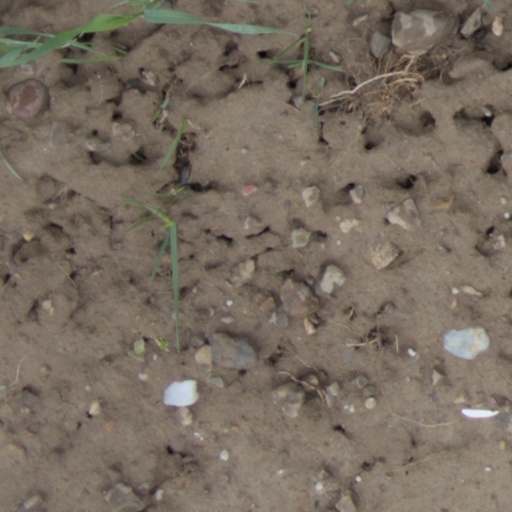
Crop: wheat